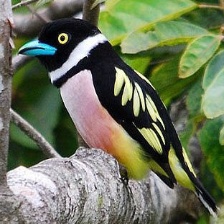
Species: BLACK AND YELLOW BROADBILL
Scientific name: EURYLAIMUS OCHROMALUS